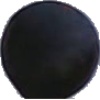
Label: Grape Blue 1